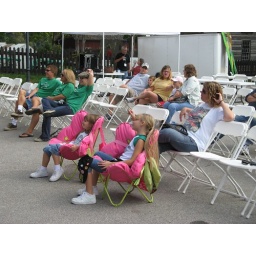
Great chairs for the girls to enjoy the show in